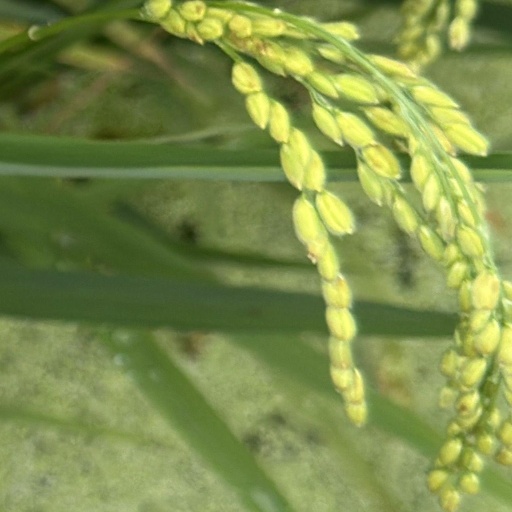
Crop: rice